Benjamin Bathurst (Royal Navy officer)

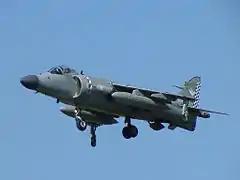
Sea Harrier, an aircraft type deployed by Bathurst during the Bosnian War

Promoted to rear admiral on 10 October 1983, on appointment as Flag Officer, Second Flotilla, Bathurst went on to be Director-General, Naval Manpower and Training at the Ministry of Defence in May 1985. He was promoted to vice admiral on 22 December 1986, on appointment as Chief of Fleet Support. He was appointed a Knight Commander of the Order of the Bath in the 1987 Birthday Honours, and promoted to full admiral on 21 April 1989, on appointment as Commander-in-Chief Fleet which also carried with it the NATO appointments of Commander-in-Chief, Channel and Commander-in-Chief, Eastern Atlantic. Advanced to Knight Grand Cross of the Order of the Bath in the 1991 New Year Honours, he became Vice-Chief of the Defence Staff in March 1991 and First Sea Lord and Chief of Naval Staff in March 1993. As First Sea Lord he advised the British Government on the deployment of Naval Support including Sea Harriers during the Bosnian War. He was promoted Admiral of the Fleet on 10 July 1995 on his retirement.